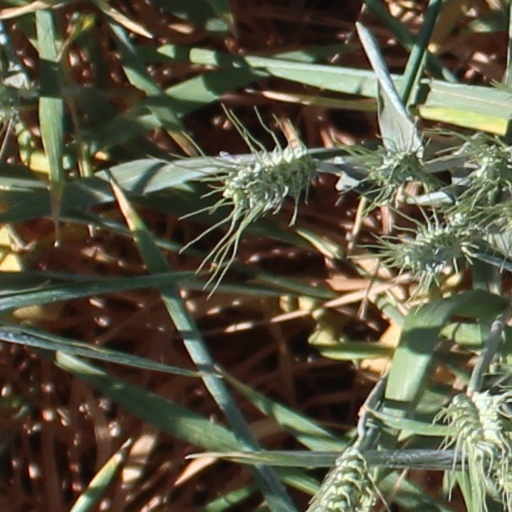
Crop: wheat